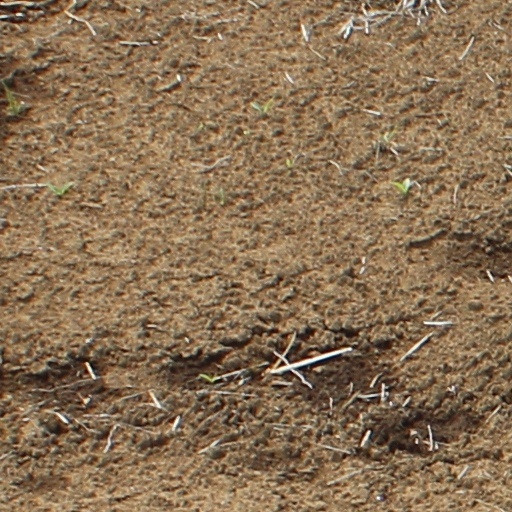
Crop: wheat